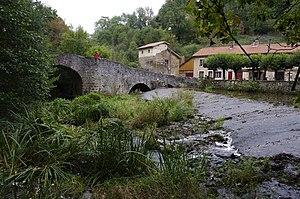
Pont gothique (XIIe siècle) sur la Graine àRochechouart.
Cet article recense les monuments historiques de la Haute-Vienne, en France.